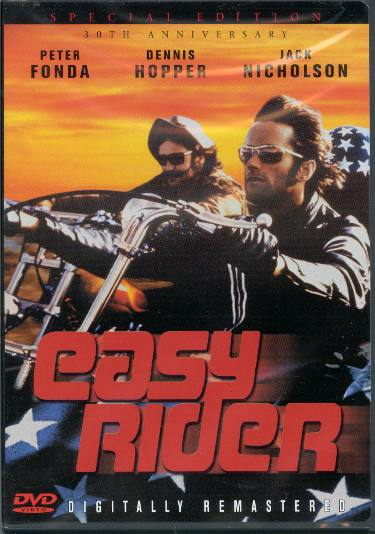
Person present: No